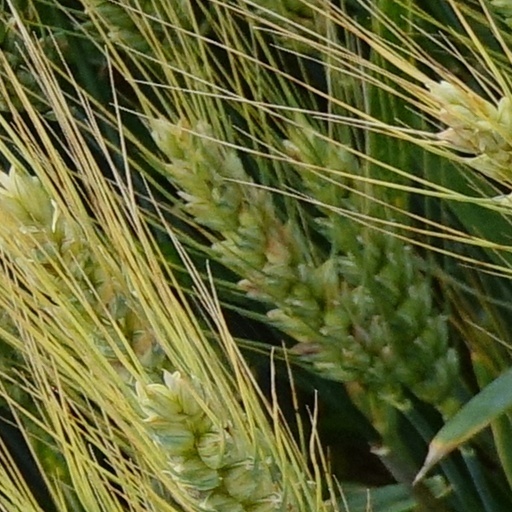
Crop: wheat